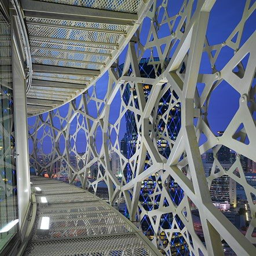
designed by architect and completed is one of most eye - catching sites .